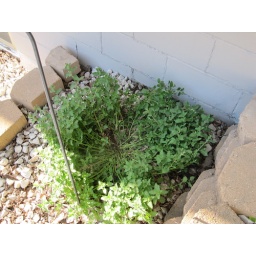
I assume it is a cat that has been sleeping in my shrub!